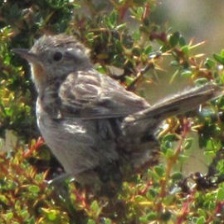
Species: AUSTRAL CANASTERO
Scientific name: ASTHENES ANTHOIDES